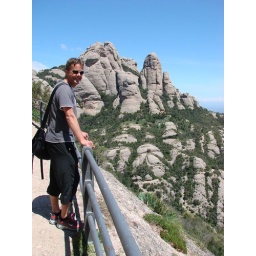
Another little house perched on the mountain in the distance- amazing